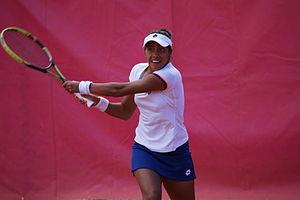
Daniela Seguel, Open ITF Cagnes-sur-Mer 2014